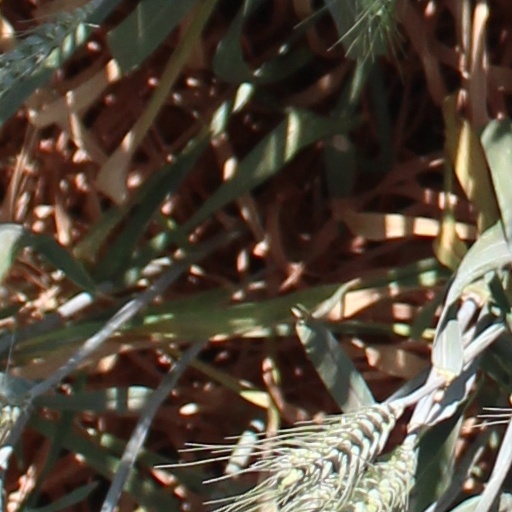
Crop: wheat